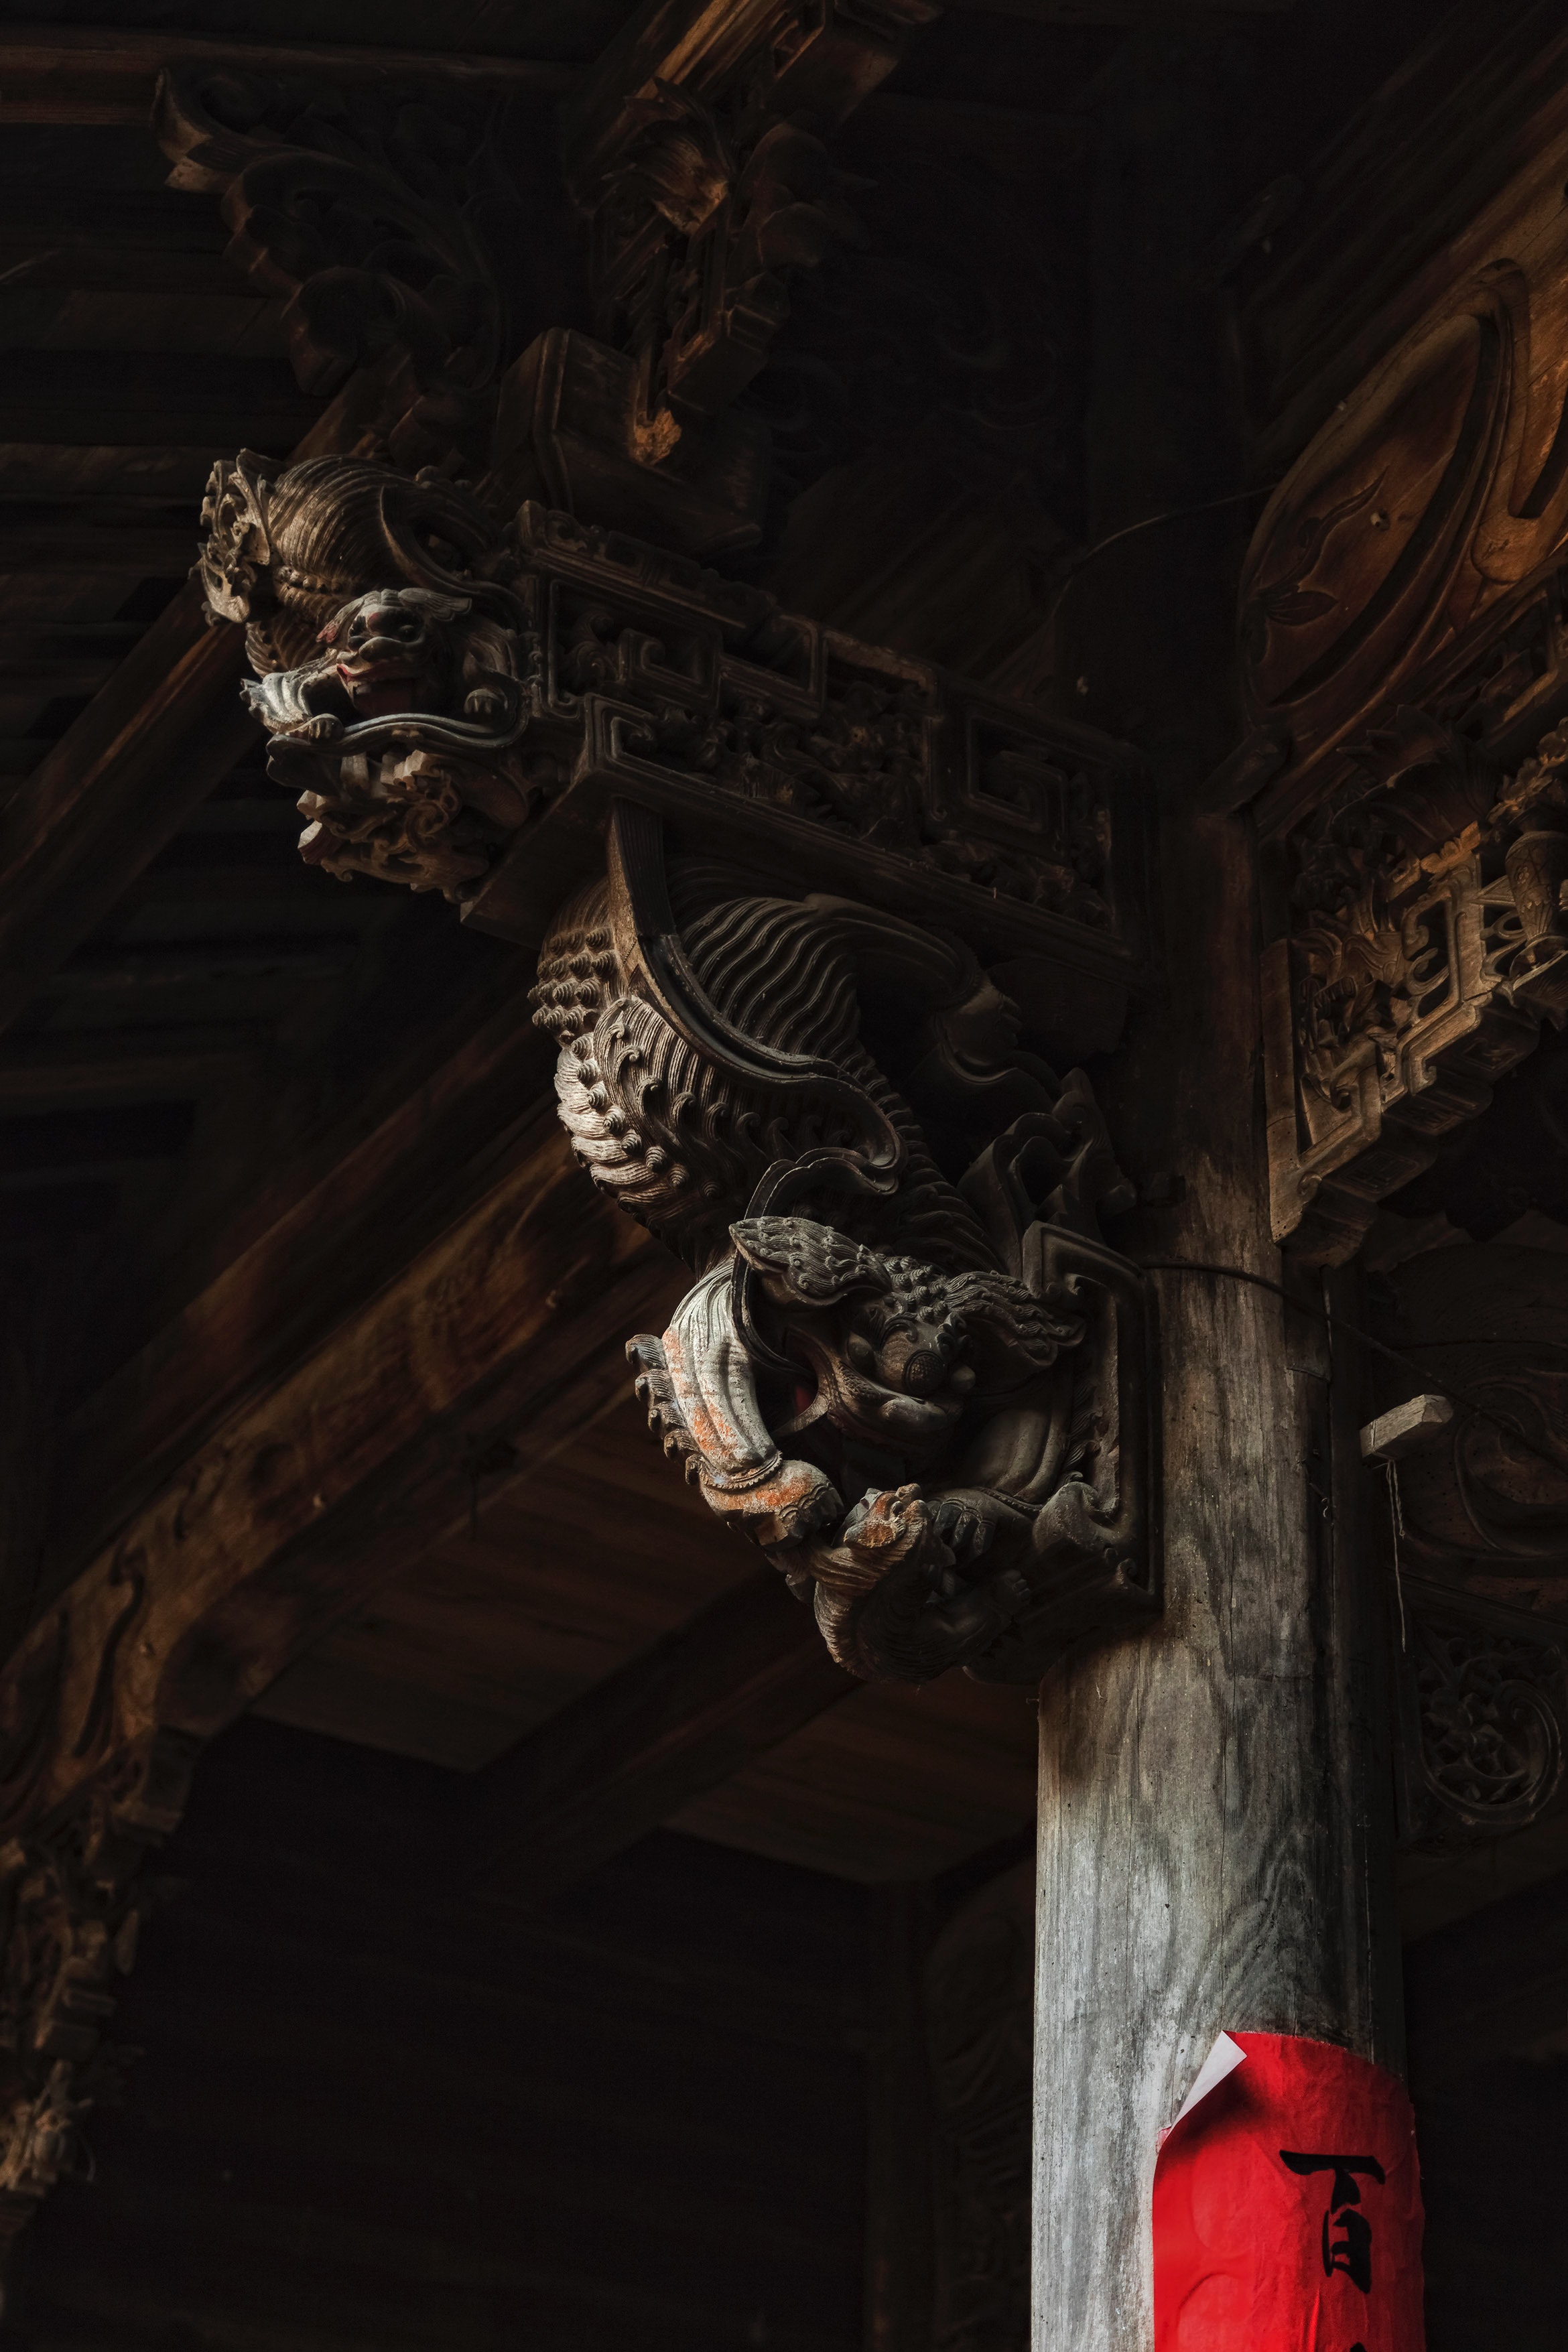
art, sky, architecture, ceiling, darkness, carving, temple, building